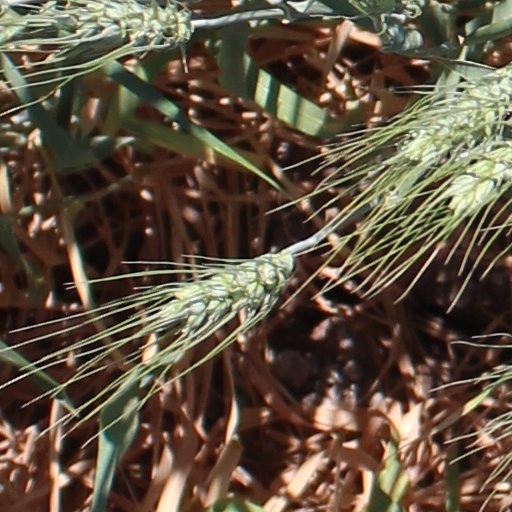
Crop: wheat